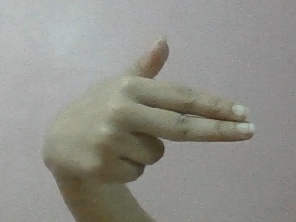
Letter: ghain